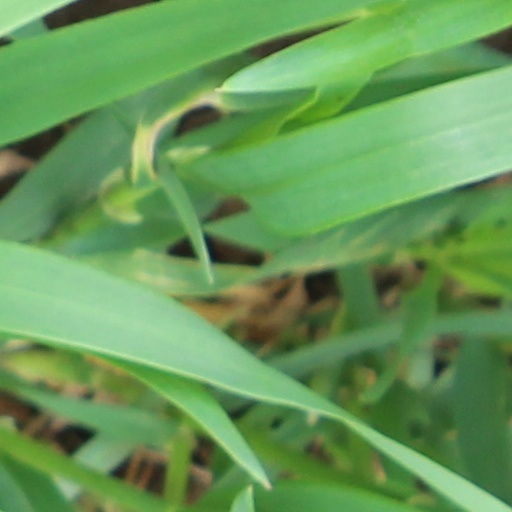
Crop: wheat